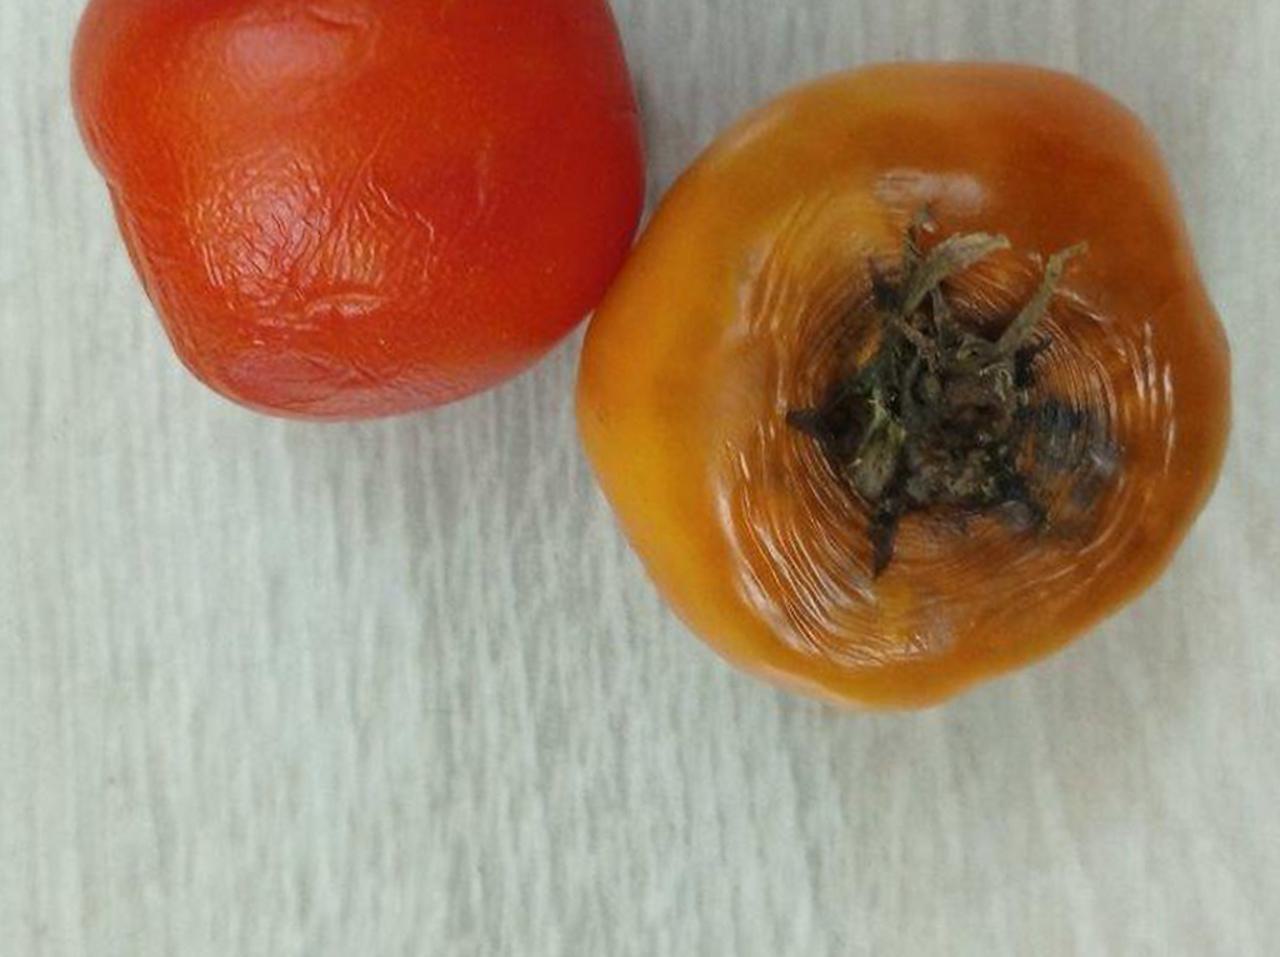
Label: Rotten